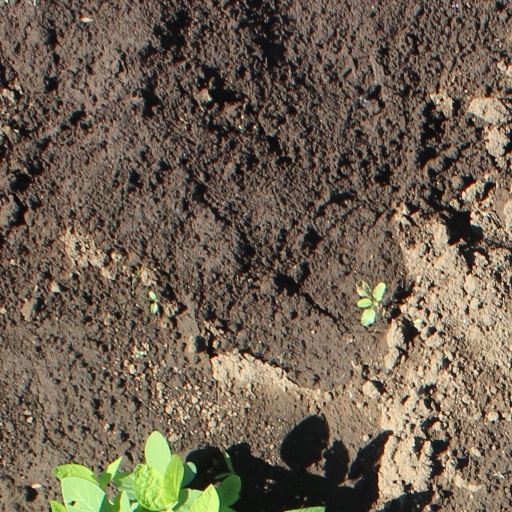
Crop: soybean